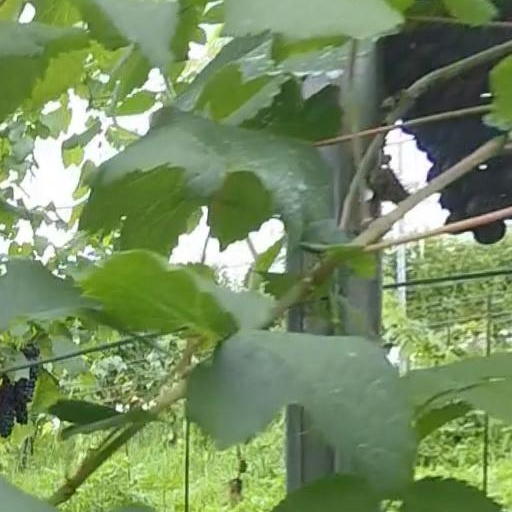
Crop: grape